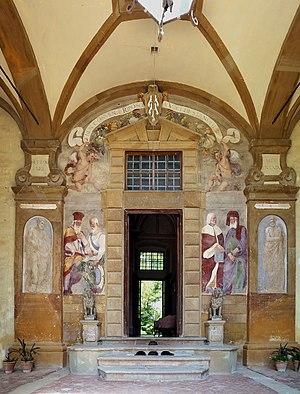
La villa Il Riposo est une maison du XVIᵉ siècle, située sur la colline de Fattucchia, entre les vallées de l'Ema et de Grassina, dans la ville de Bagno a Ripoli, avec accès à partir de la via delle Fonti.